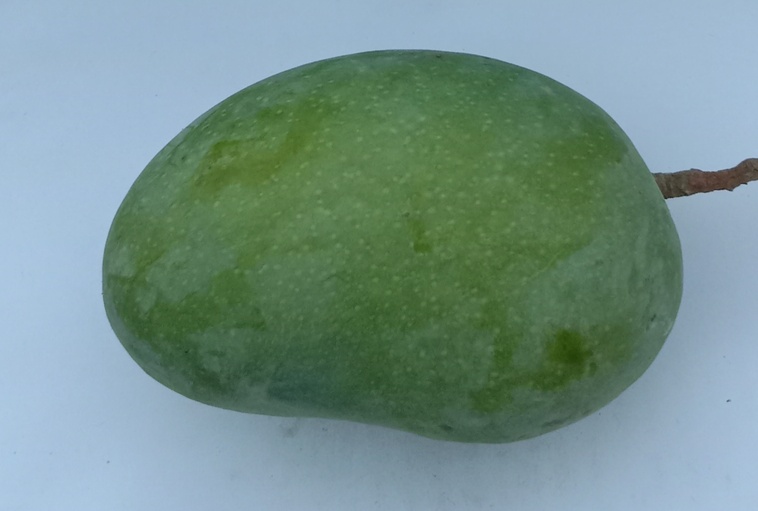
Mango variety: Chaunsa (Summer Bahisht)